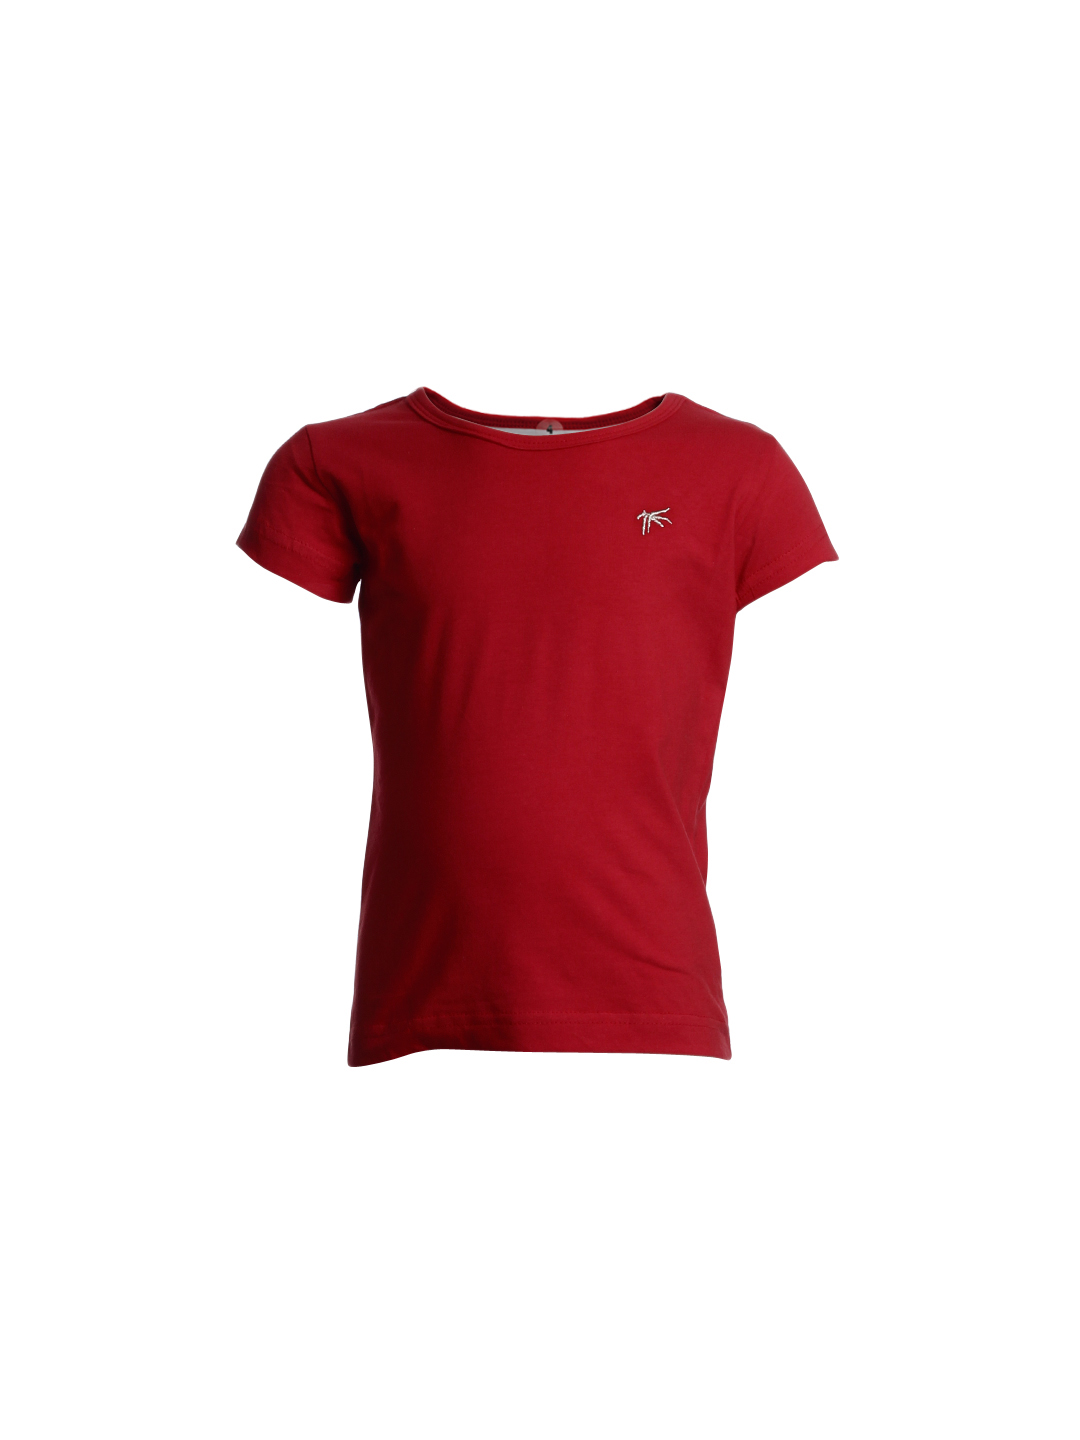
Gini and Jony Girls Red Top
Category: Apparel / Topwear / Tops
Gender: Girls
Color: Red
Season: Summer 2012
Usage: Casual